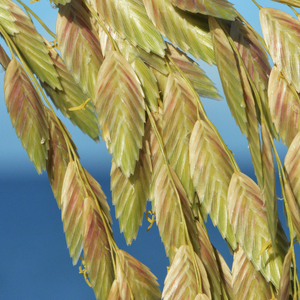
Uniola paniculata, Sanibel Island, Floride, USA
Uniola paniculata, l'avoine de mer, est une espèce de plantes monocotylédones de la famille des Poaceae, sous-famille des Chloridoideae, originaire d'Amérique du Nord.